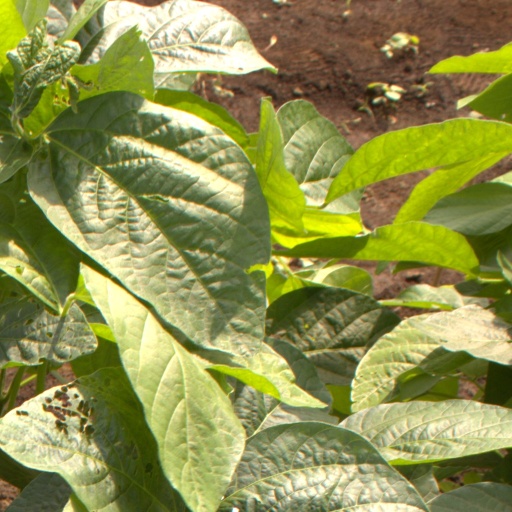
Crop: soybean